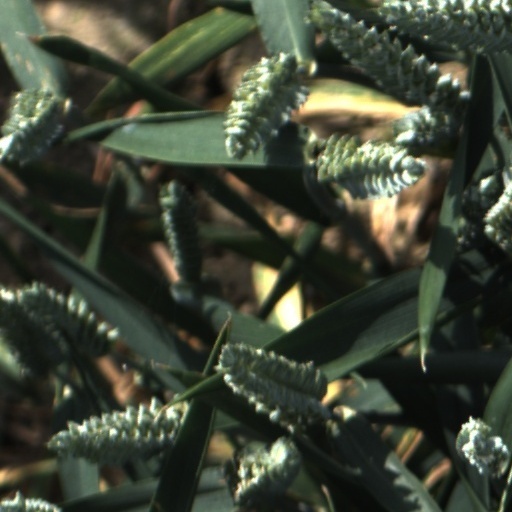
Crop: wheat